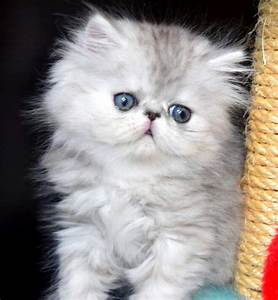
Label: gatto